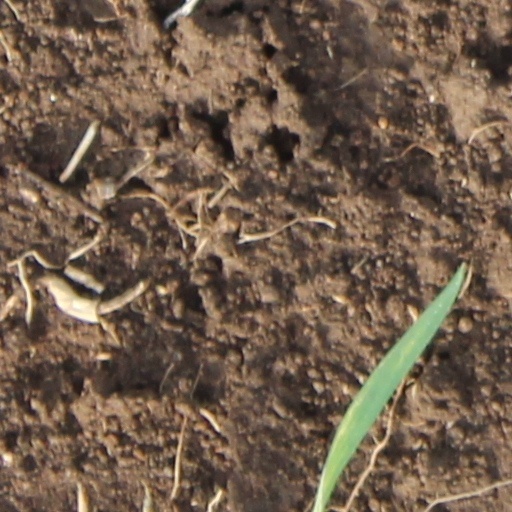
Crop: wheat